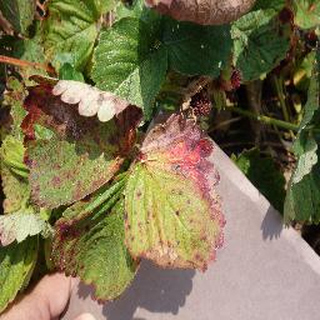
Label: strawberry_leaf_scorch